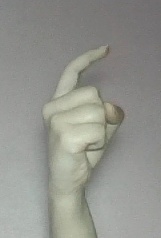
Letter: ra